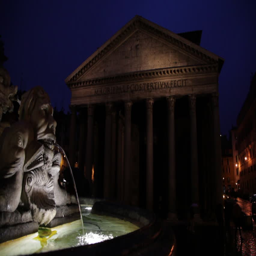
face in the base of baroque structure shooting water at night